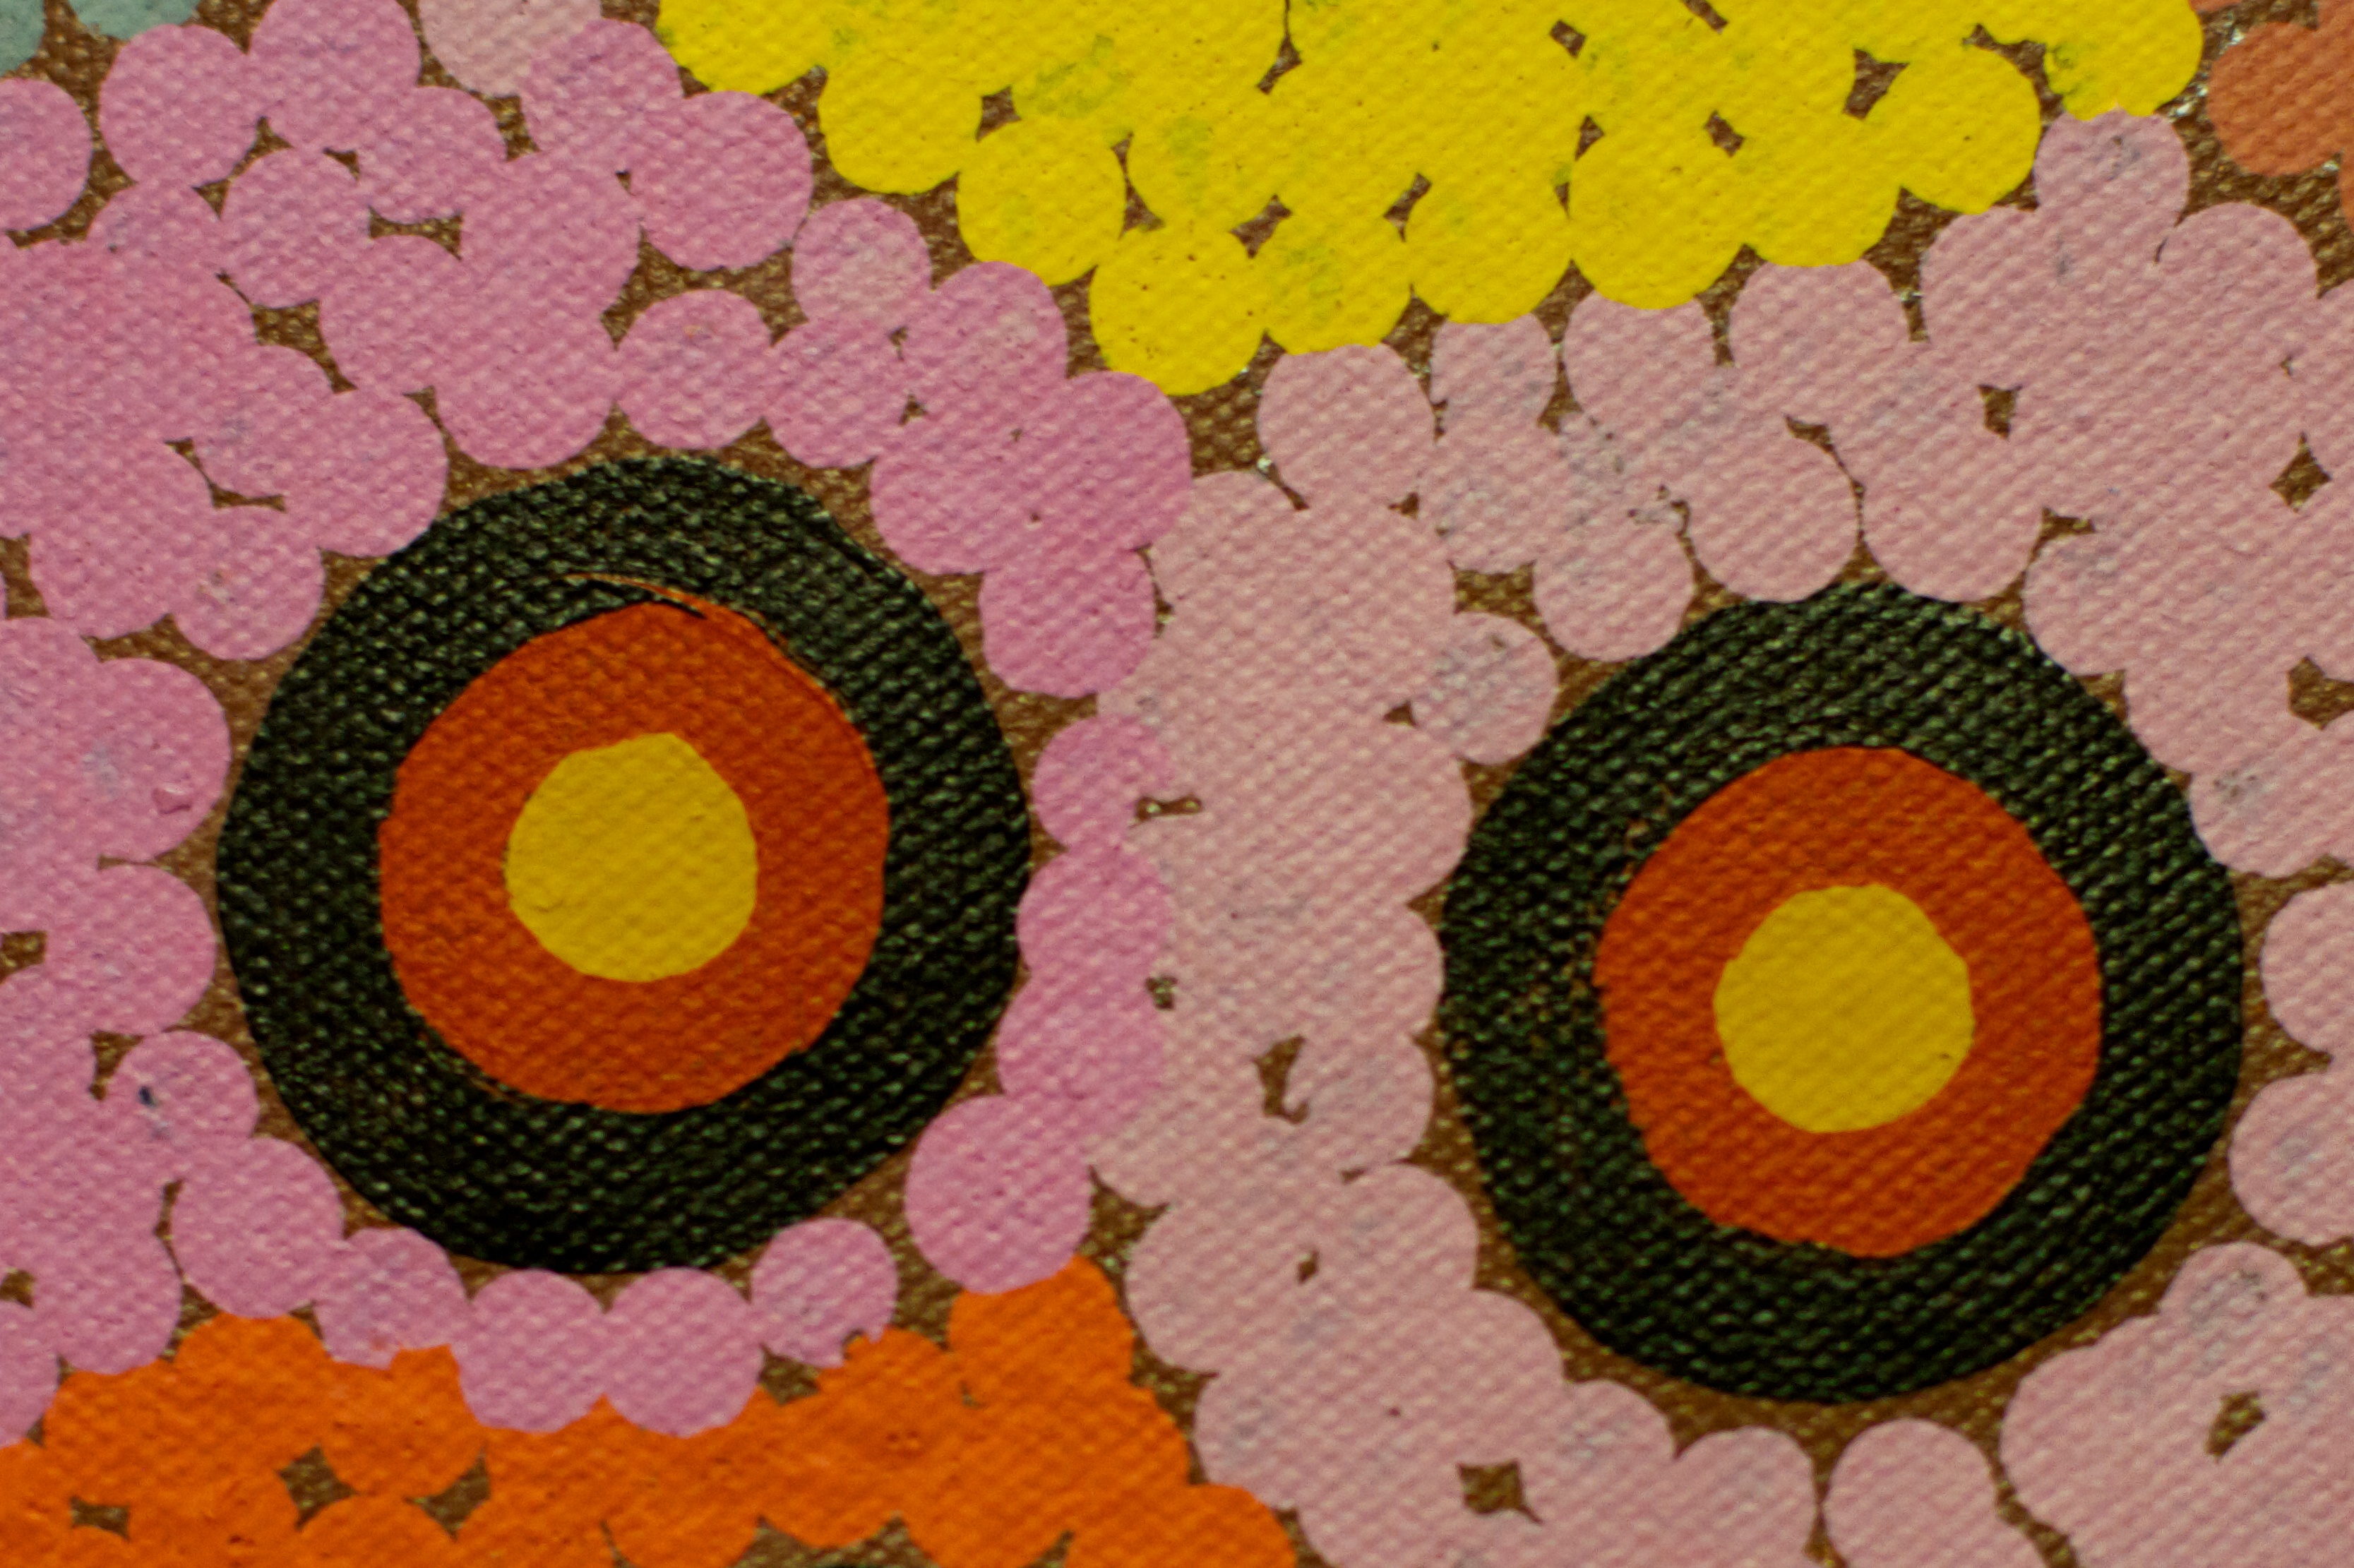
texture, leaf, flower, pattern, color, yellow, circle, textile, art, illustration, design, shape, dailycreate, tdc338